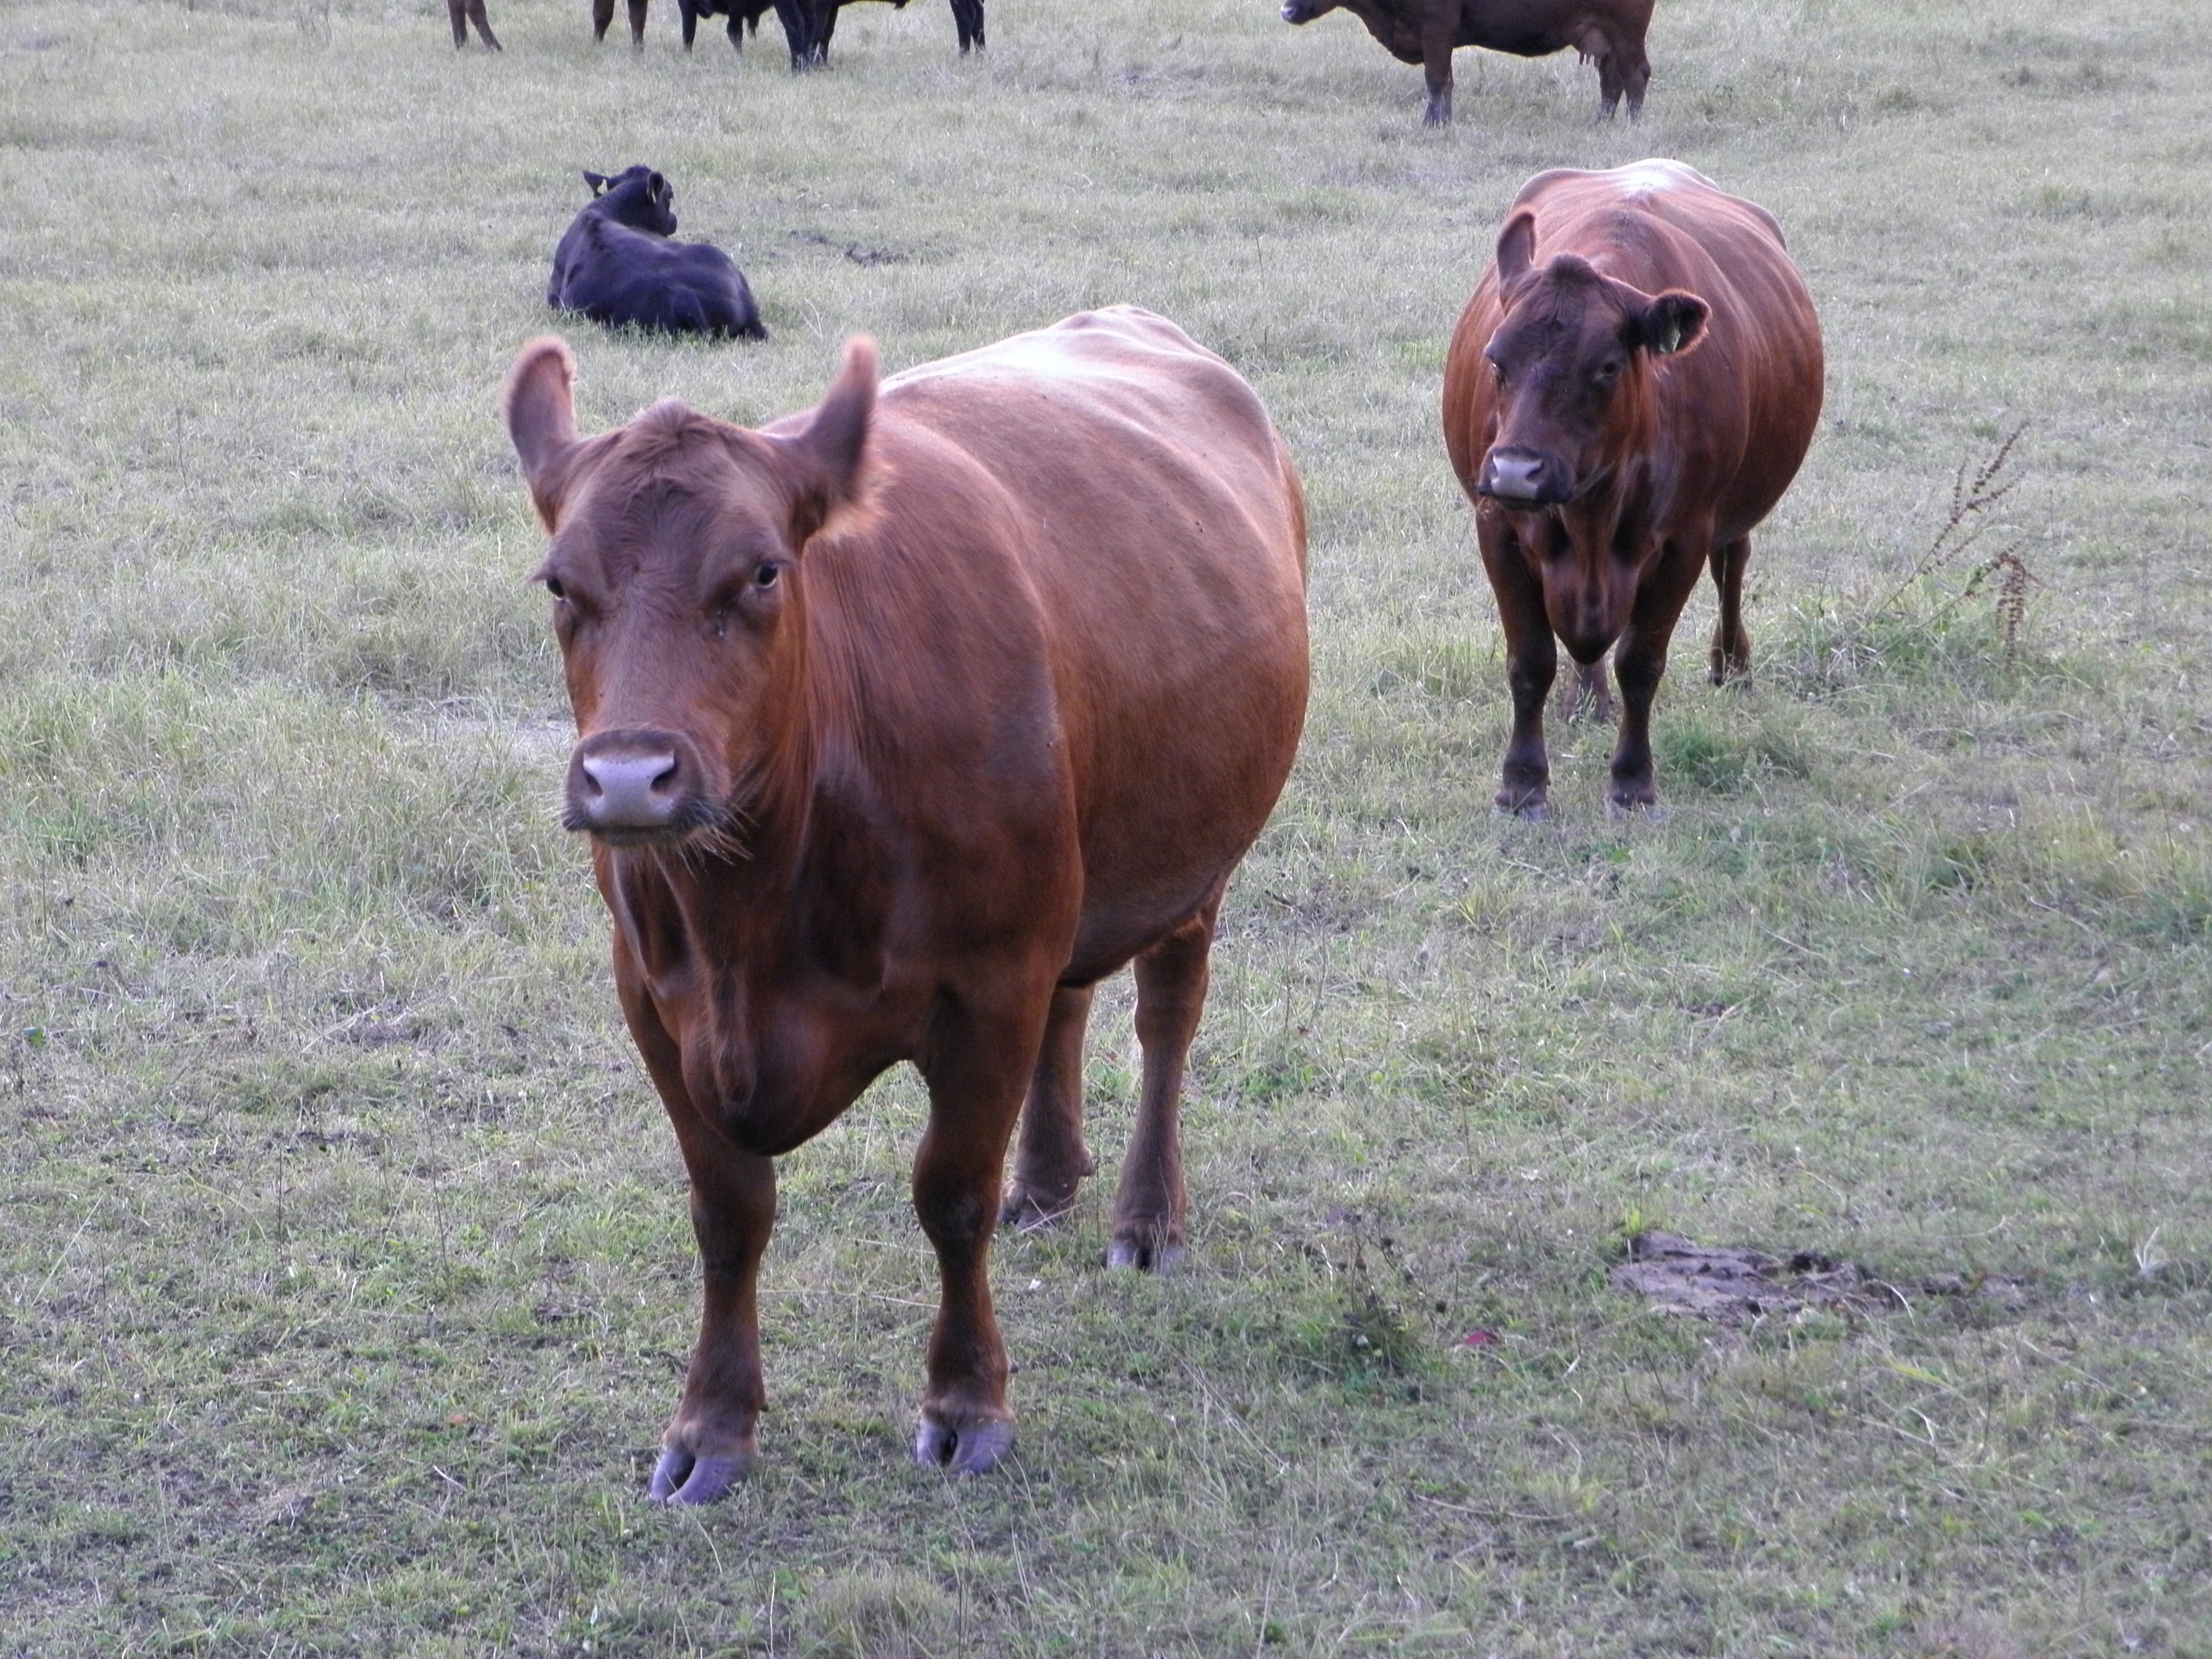
farm, wildlife, cow, herd, pasture, grazing, ranch, mammal, beef, fauna, cows, bull, animals, vertebrate, mare, angus, ox, milk cow, cattle like mammal, mustang horse, cow goat family